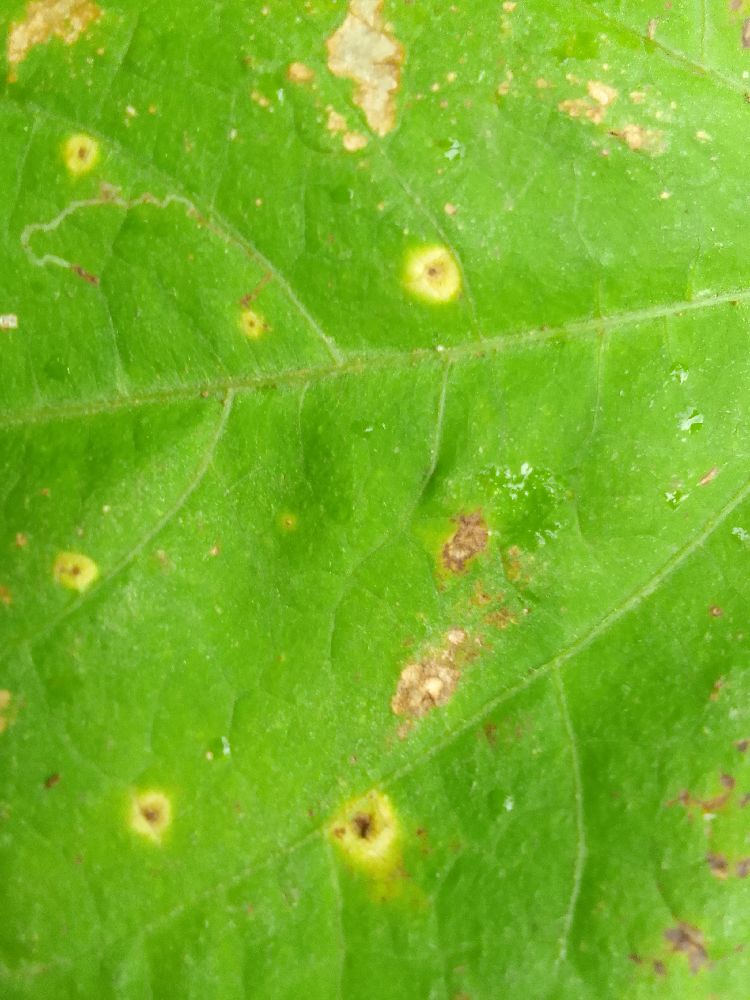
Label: rust